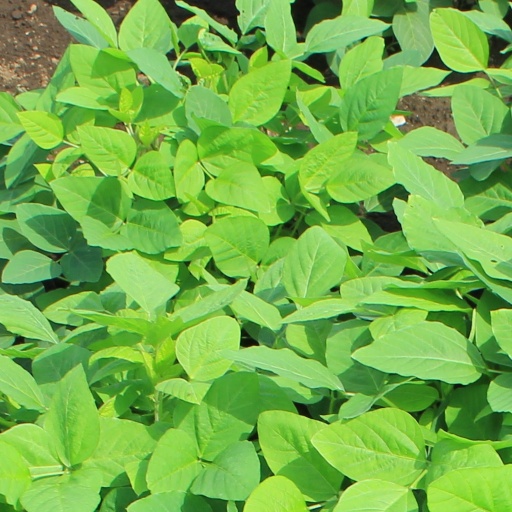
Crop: soybean